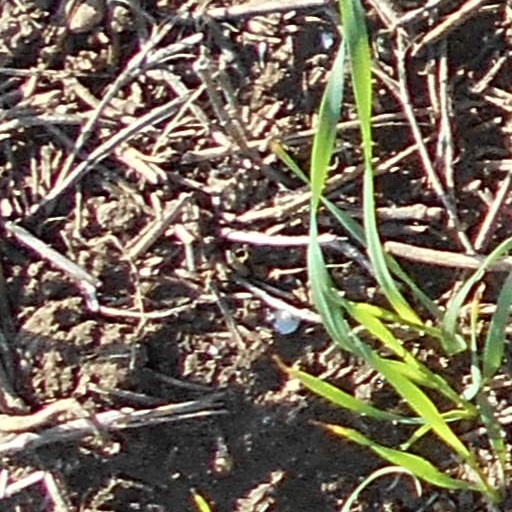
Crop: wheat